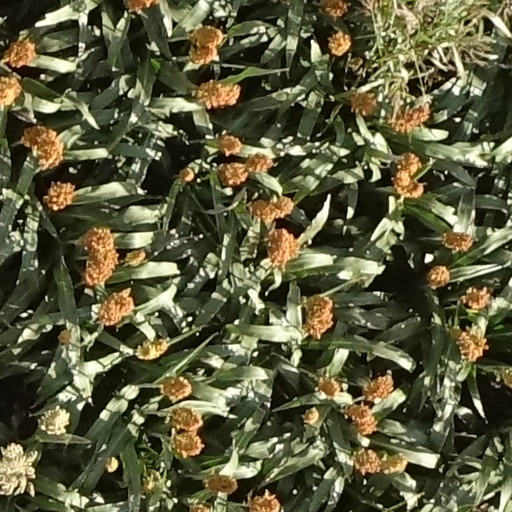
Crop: sorghum